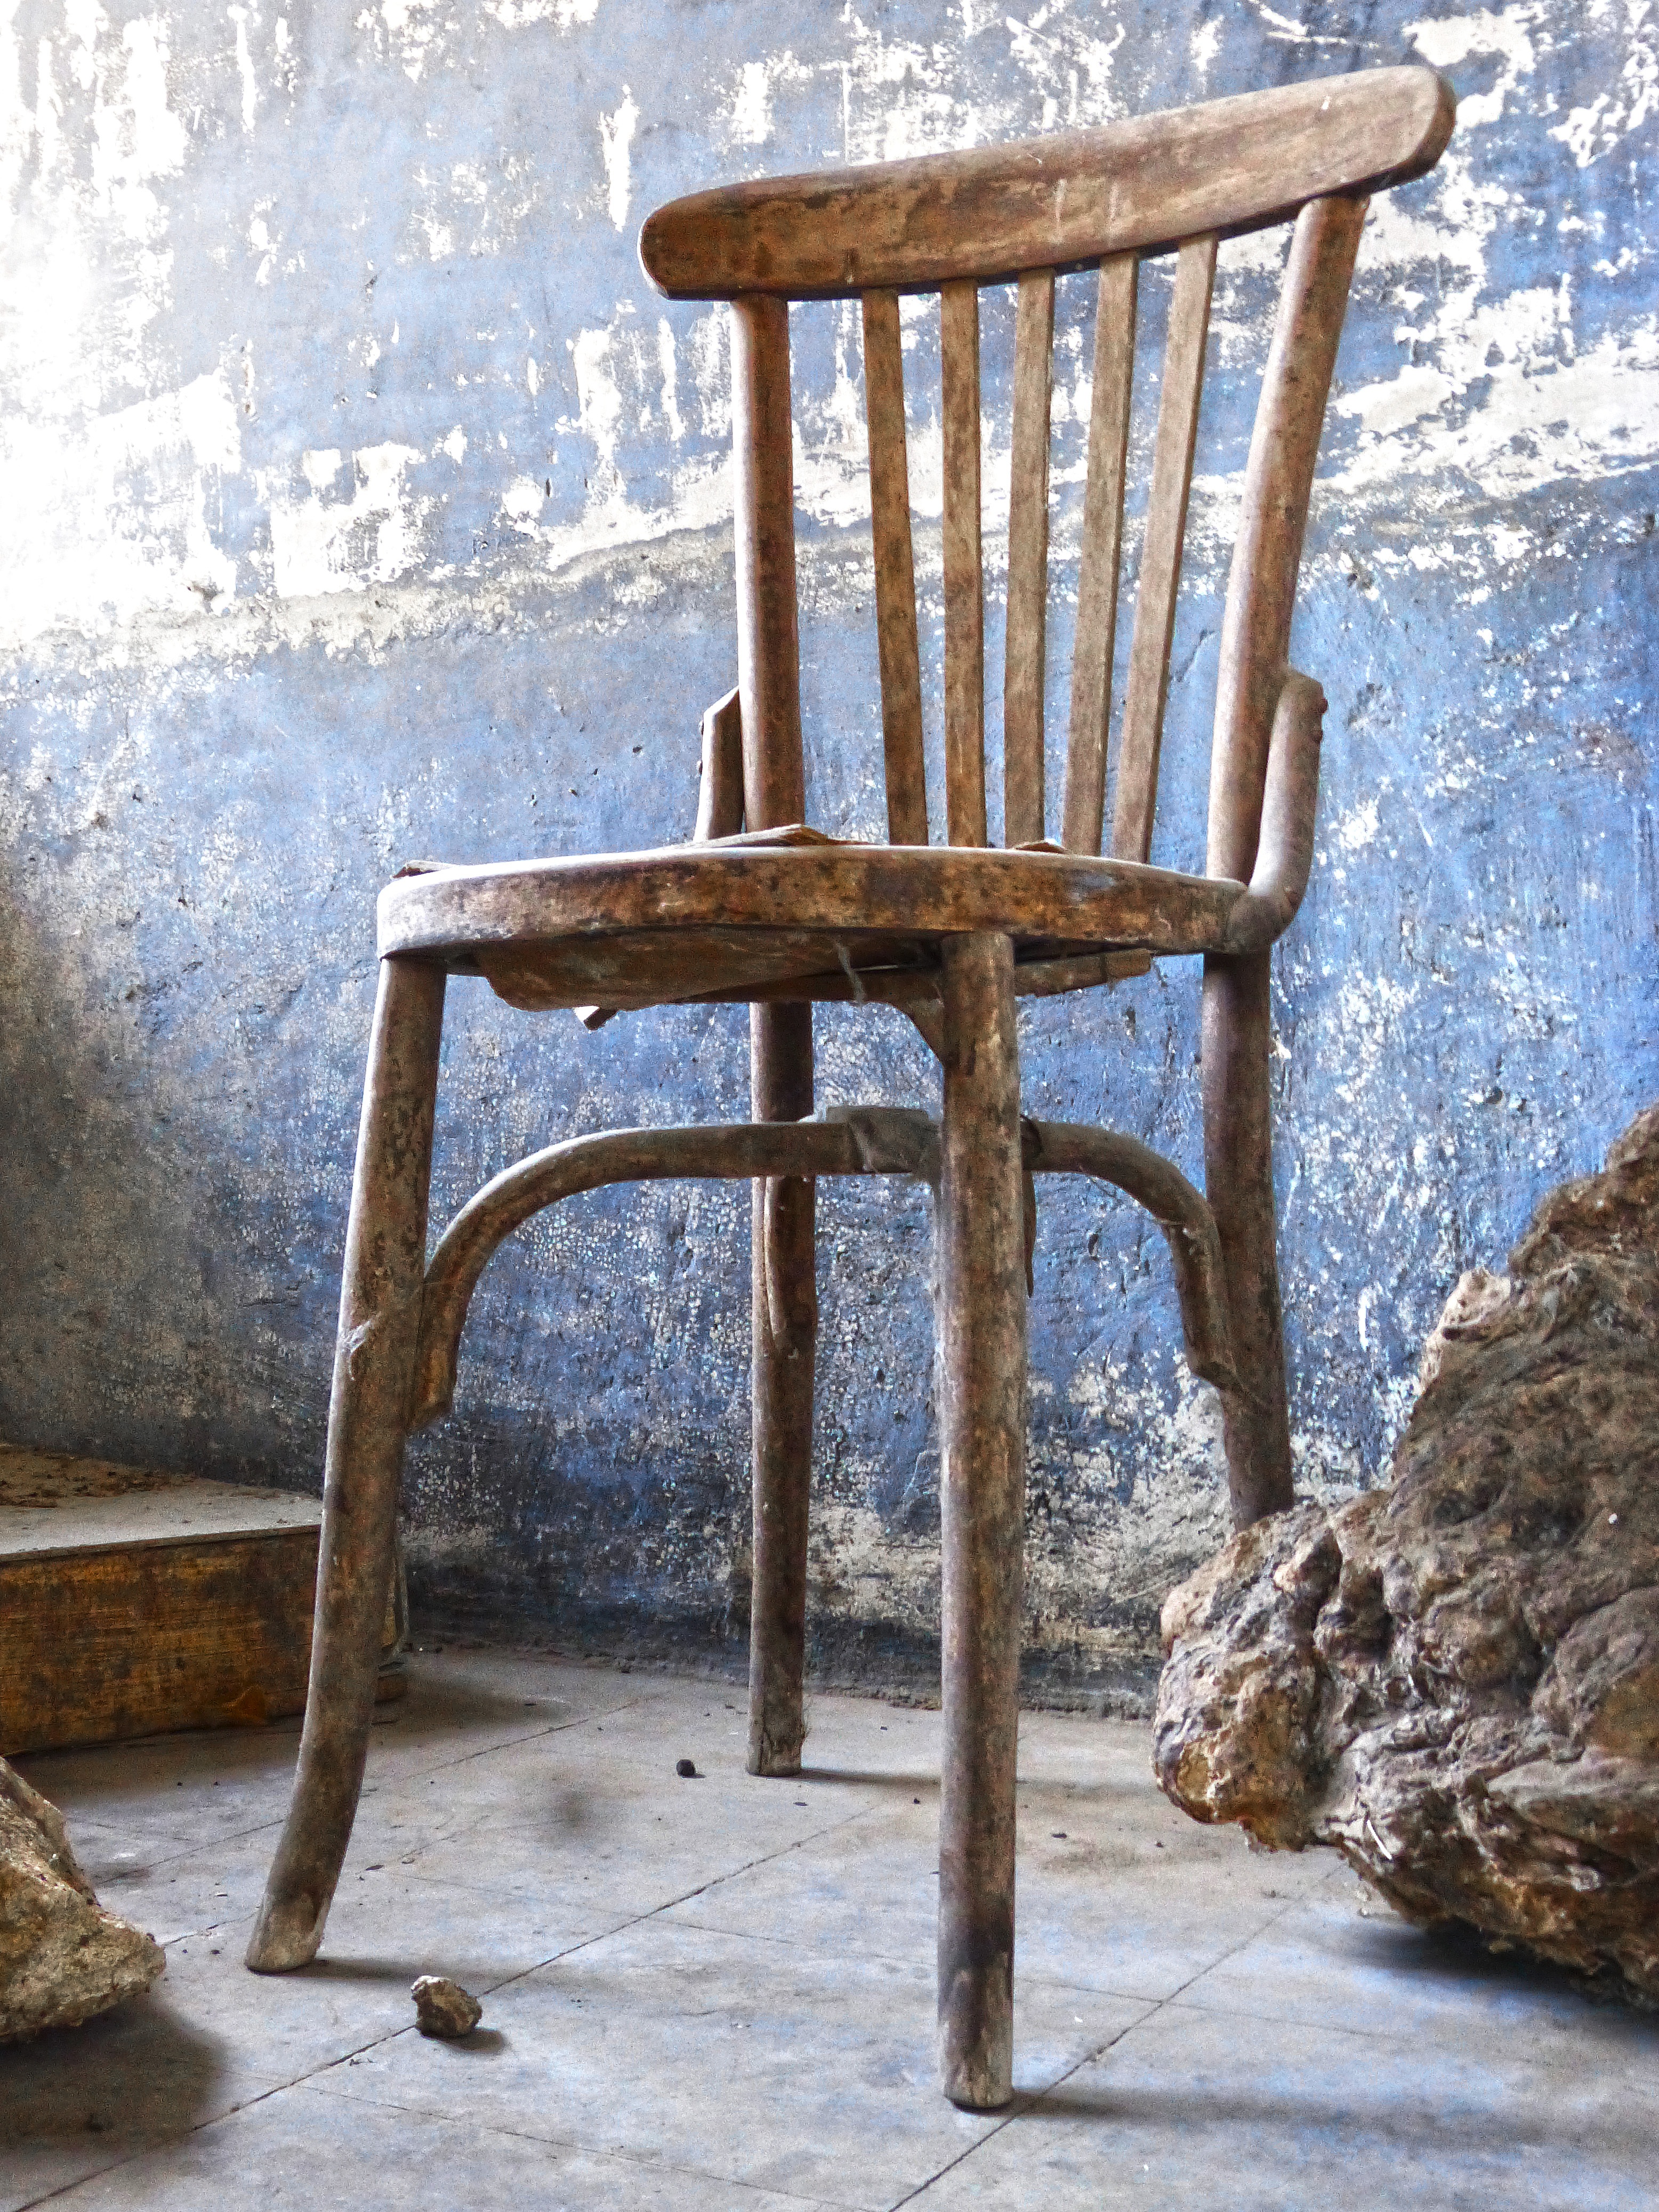
table, wood, vintage, chair, old, sitting, abandoned, furniture, metaphor, human positions